2013 FedEx 400

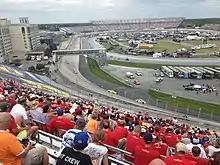
Kyle Busch leads the pack through turn 3 following the first caution due to debris

The green flag was waved at 1:15 pm ET, with Denny Hamlin leading the field. Hamlin got the lead at the green flag over 2nd-place Martin Truex Jr. By lap 12, Matt Kenseth was up to 2nd place and right behind Hamlin. As they battled for the lead, Kyle Busch caught up and took the lead on lap 24. Shortly after lap 30, Danica Patrick was forced to make a green-flag pit stop after contact with David Stremme. Busch continued to lead the race, lapping several cars. He nearly lapped 22nd-place Jimmie Johnson until a round of green-flag pit stops allowed Johnson to stay on the lead lap by pitting early. On lap 81, the first caution of the race occurred for debris in turn 2. Tony Stewart got the free pass on this caution. Following the restart, Busch maintained the lead. On lap 128, there was another caution due to debris in turn 3. On the restart following this caution, Kenseth gained the lead from Busch. On lap 159, race leader Kenseth blew an engine. As a result, Busch regained the lead and the third caution of the day would be brought out on lap 161. Busch maintained the lead after a round of pit stops under the caution. On the restart, he led the race ahead of Truex Jr.